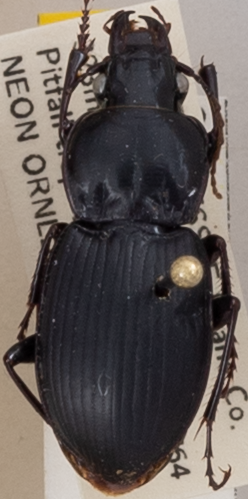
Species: Cyclotrachelus sigillatus
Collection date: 2021-07-21
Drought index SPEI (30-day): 0.39
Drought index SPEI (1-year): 0.17
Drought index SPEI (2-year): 1.526